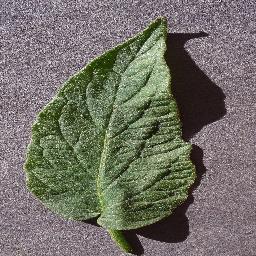
Label: Tomato___healthy